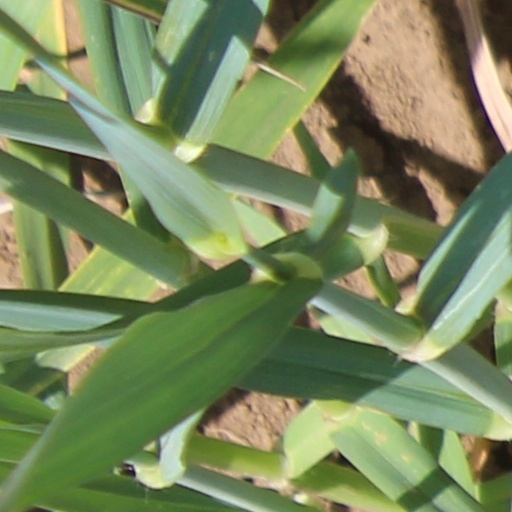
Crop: wheat